Central Presbyterian Church (Montclair, New Jersey)

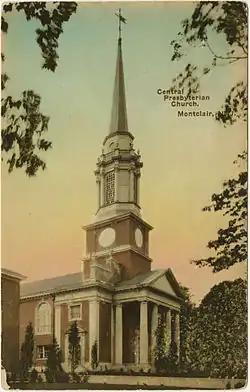
Central Presbyterian Church on a vintage postcard

Central Presbyterian Church is a historic church located at 46 Park Street in Montclair, New Jersey, United States.